Planet Her

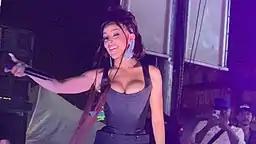
Doja Cat performed five songs from "Planet Her" for the first time in the pictured Coney Island concert on July 4, 2021.

Doja Cat performed a solo version of "Kiss Me More" for the first time at Triller's inaugural Fight Club event in April 2021. At the 2021 "Billboard" Music Awards in May 2021, Doja Cat and SZA performed the song together. Doja Cat again performed a solo version of the song within a medley at the 2021 iHeartRadio Music Awards later that month. During a solo virtual concert as part of American Express's "Unstaged" campaign in June 2021, SZA performed her verse from the song as well as the introduction and chorus usually sung by Doja Cat. She performed it in the same manner during a solo virtual concert as part of Grey Goose's "In Dream" campaign on July 2, 2021.